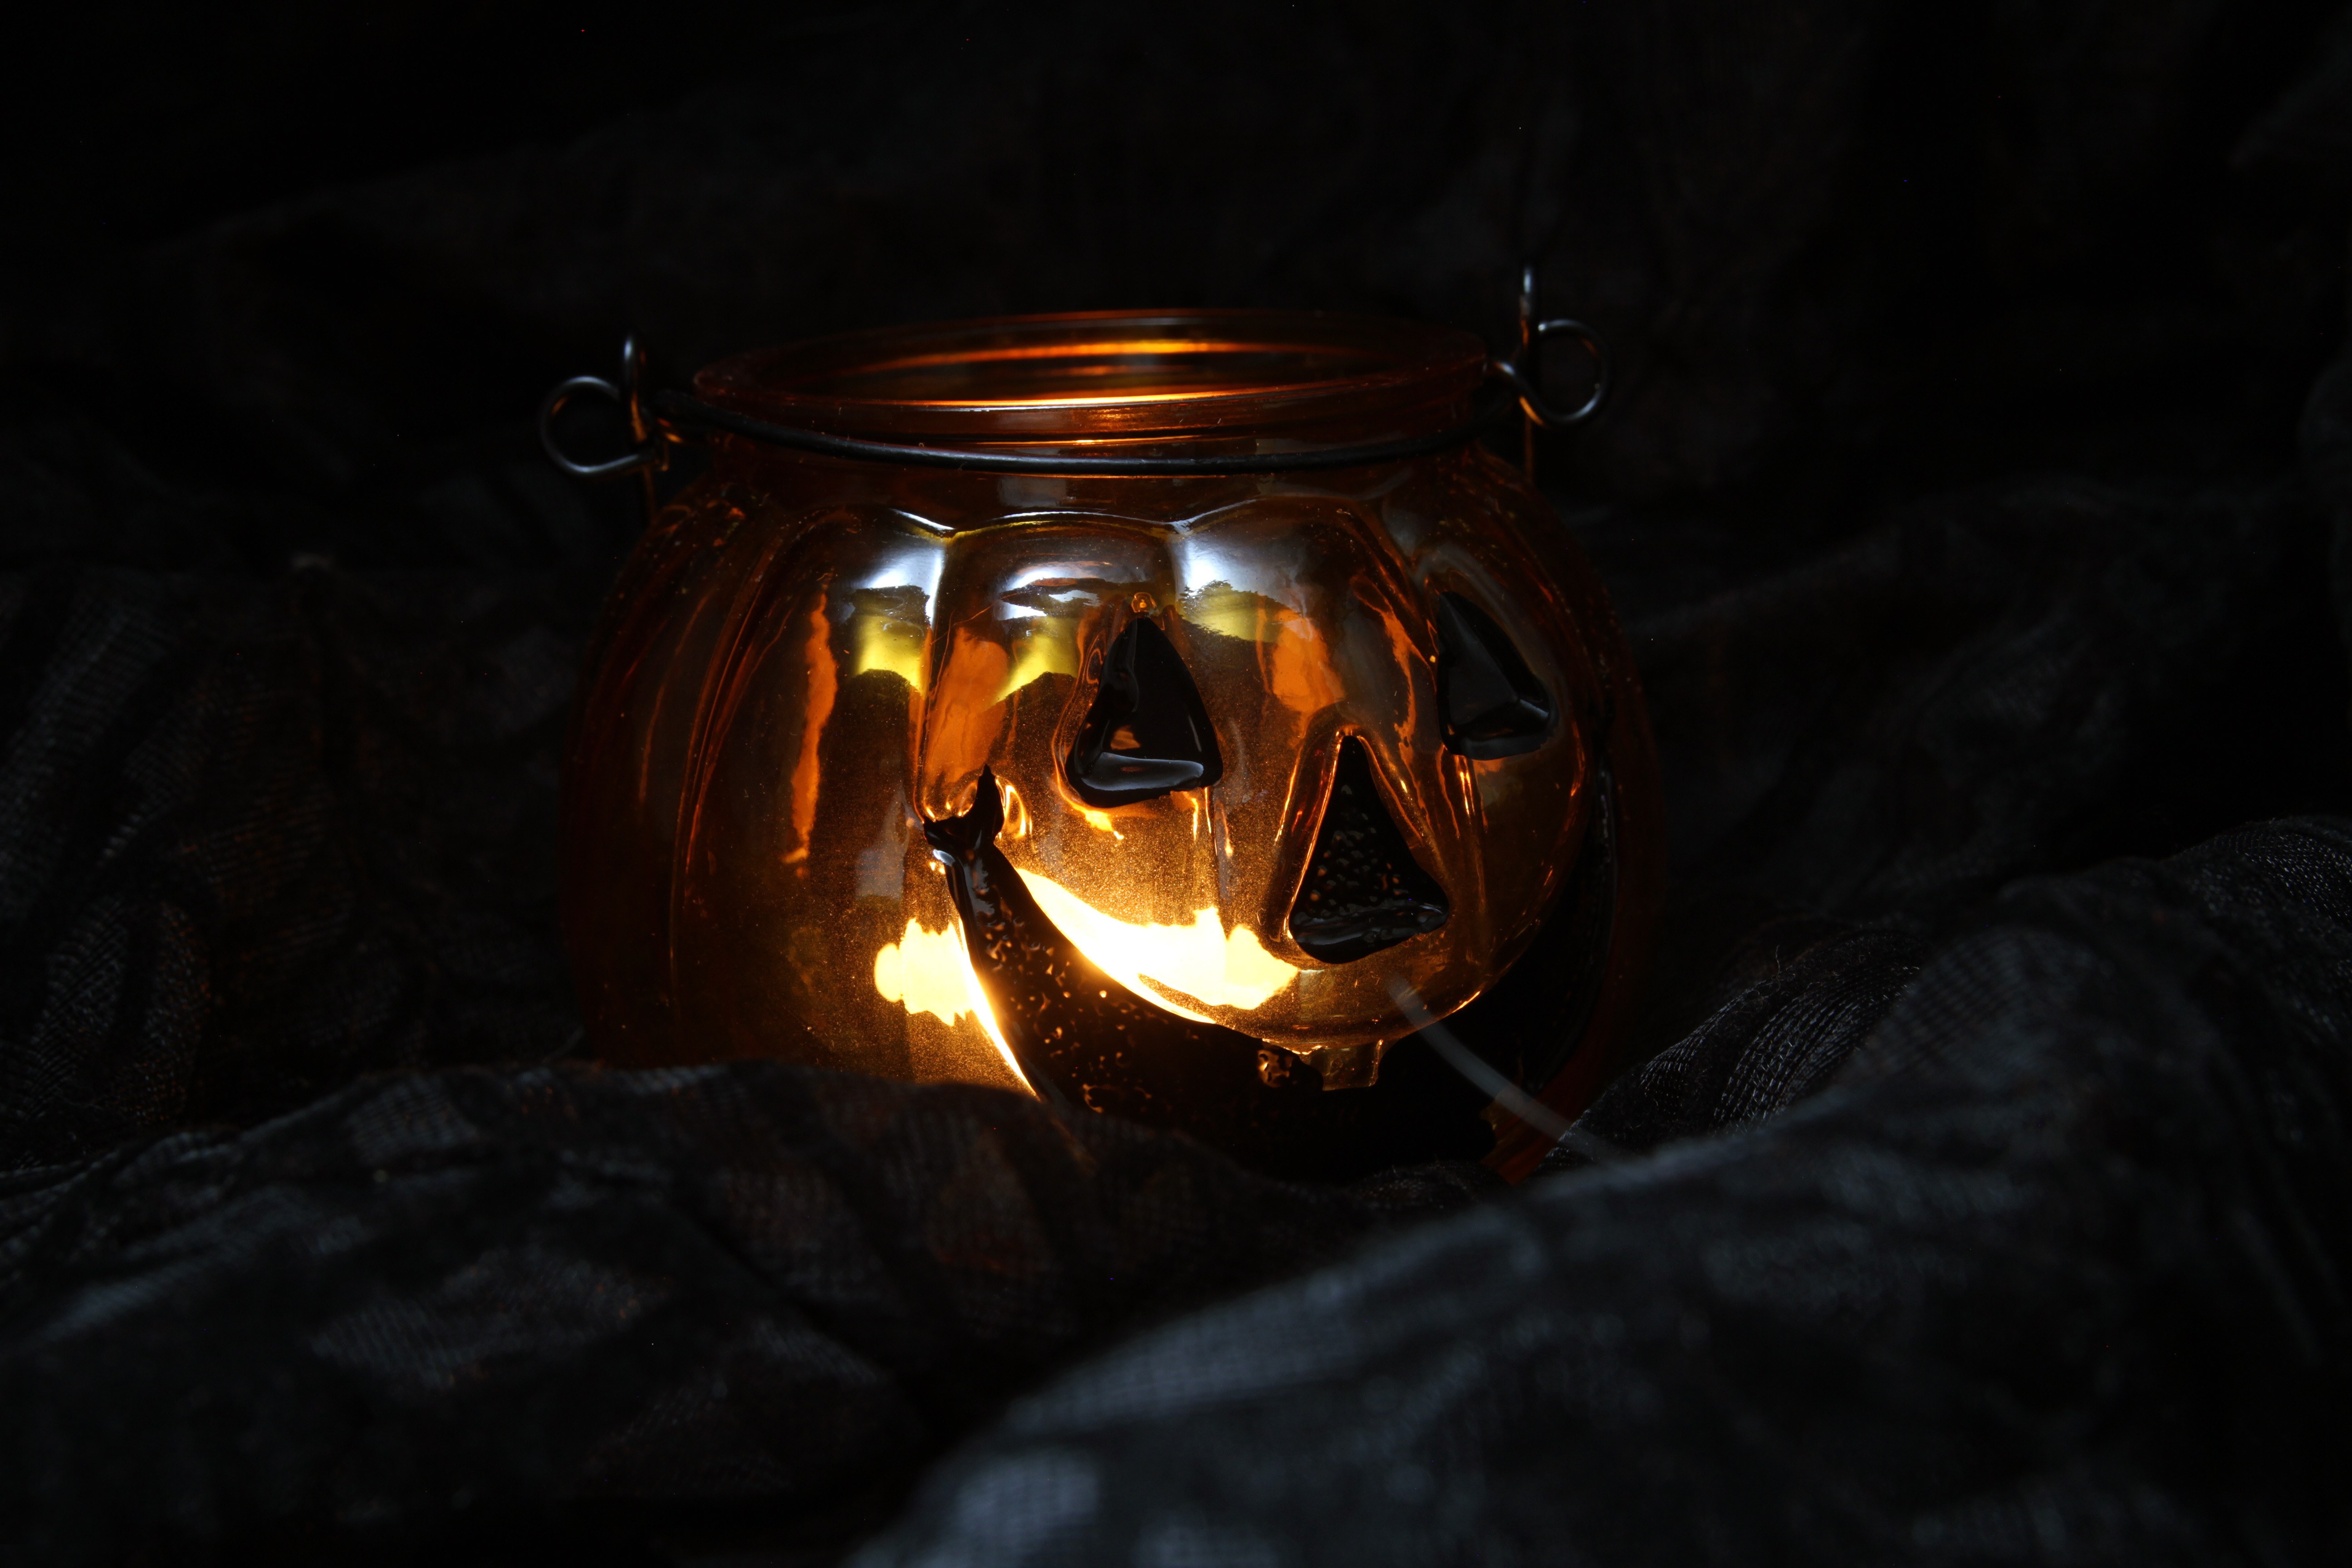
light, night, fall, spooky, lantern, autumn, halloween, flame, fire, darkness, candle, lighting, scary, candles, holidays, seasonal, lanterns, or, decorations, traditional, pumpkins, trick, treat, macro photography, still life photography